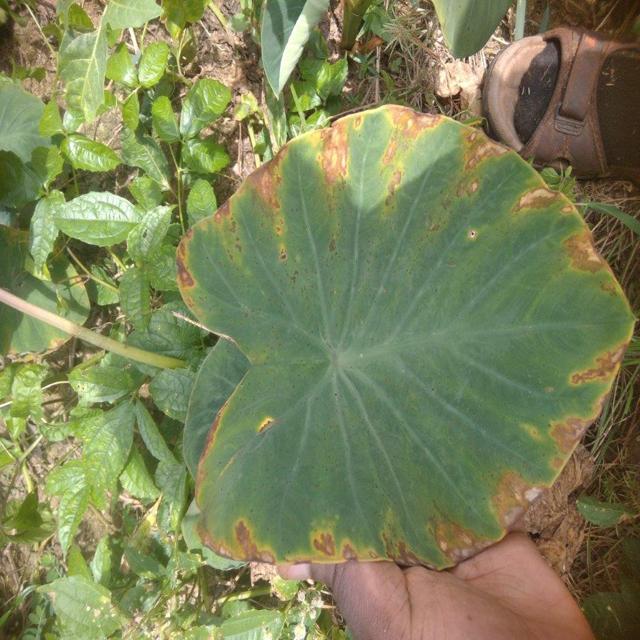
Label: Mid_Blight